Meyssac

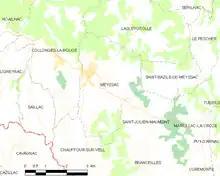

The canton retains its agricultural purpose. Most farms are of medium size (between 10 and 35 ha). The main production is of the beef Limousin cattle, and especially milk-fed-veal - a regional speciality. The wine, "Mille et Une Pierres" is also produced in the territory of Branceilles, the Marbot de Saillac nut, foie gras and jams, little chestnuts, goats cheese, etc.